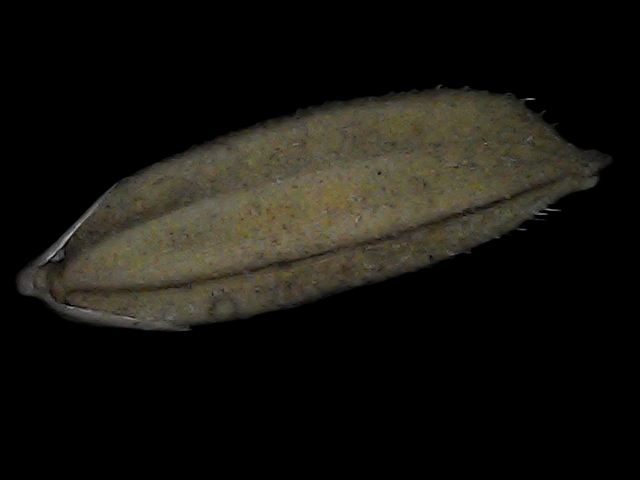
Rice variety: Bd72